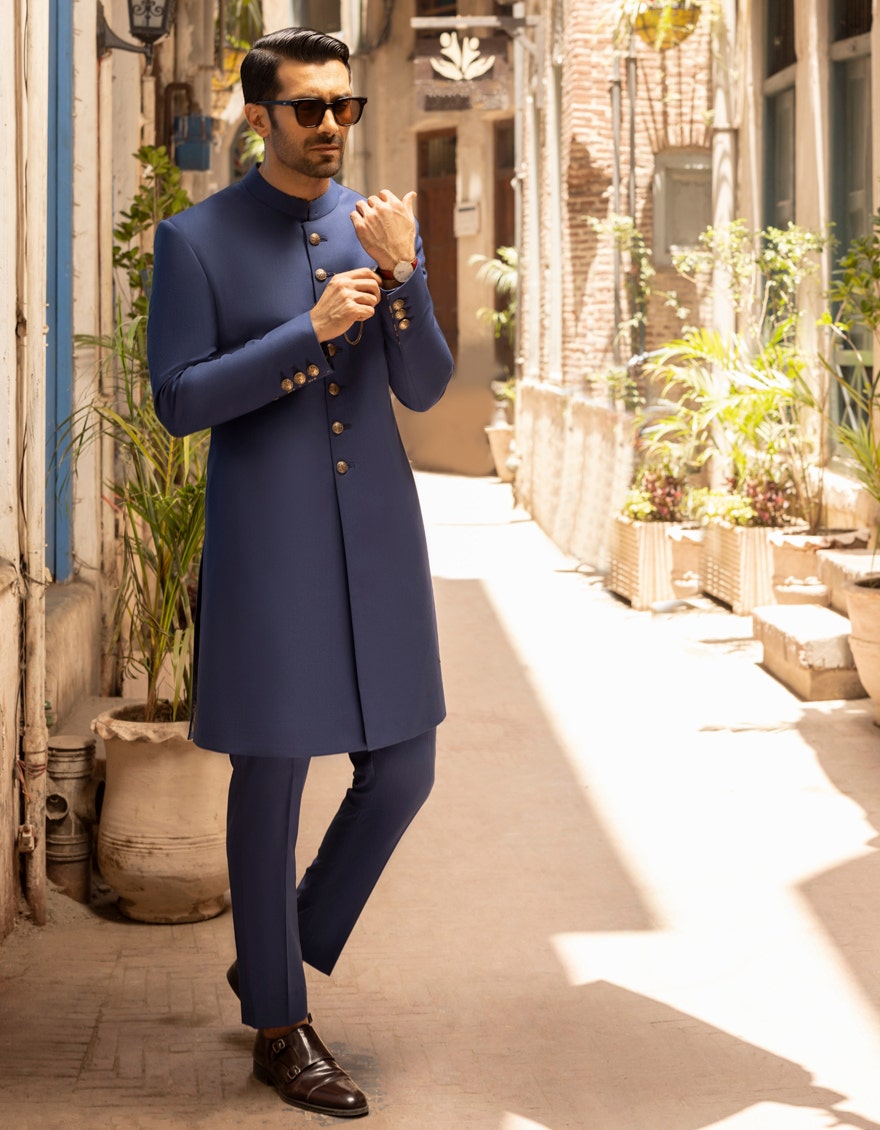
blue traditional sherwani with gold trim m